Woolaroc

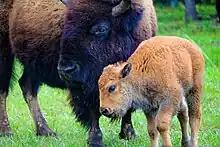
Bison on the Woolaroc Wildlife Preserve

Woolaroc Ranch Historic District, also known as Rock Creek Game Preserve, Frank Phillips Ranch, Phillips Osage Park and Woolaroc Museum and Wildlife Preserve, was listed on the National Register of Historic Places on December 5, 2008. It is significant as a reflection of the time period and for its role in the petroleum industry of the time. It is also significant for its landscape architecture. Contributing resources include 18 buildings, 22 sites, 115 structures, and 17 objects. It was listed as a featured property of the week in a program of the National Park Service that began in July 2008.